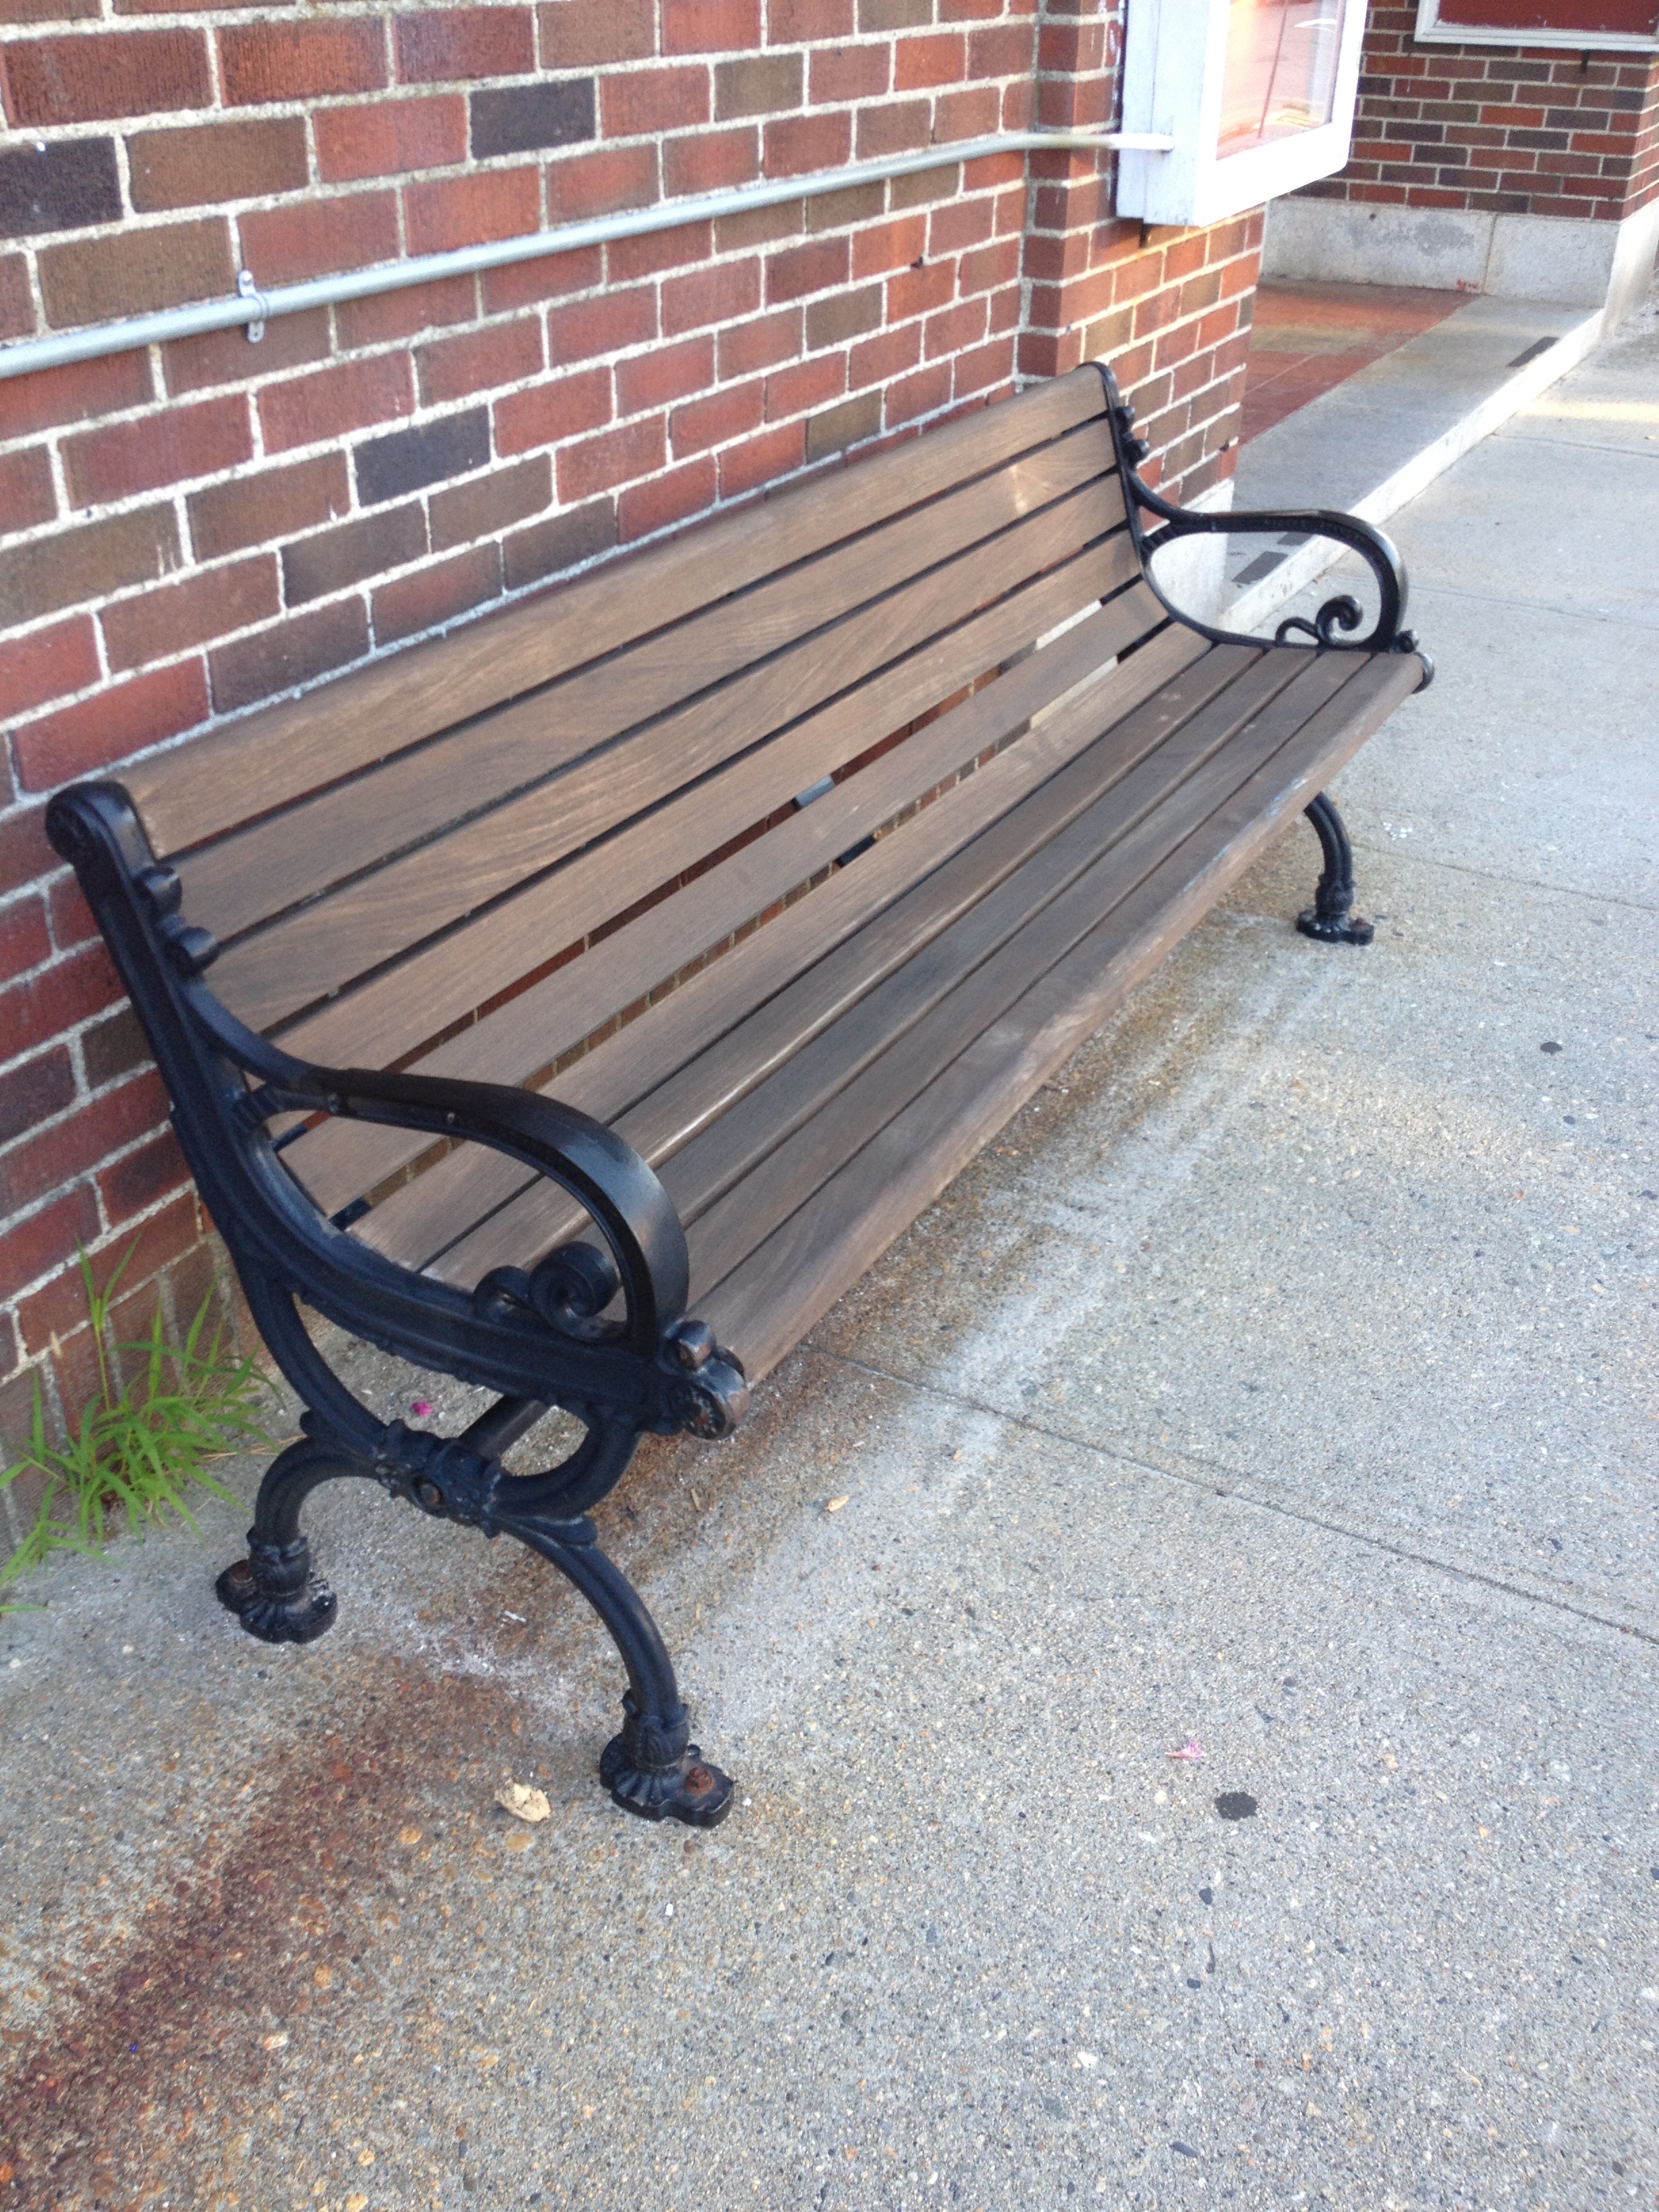
table, wood, bench, sidewalk, floor, seat, furniture, brick, handrail, iron, outdoor furniture, outdoor structure, studio couch